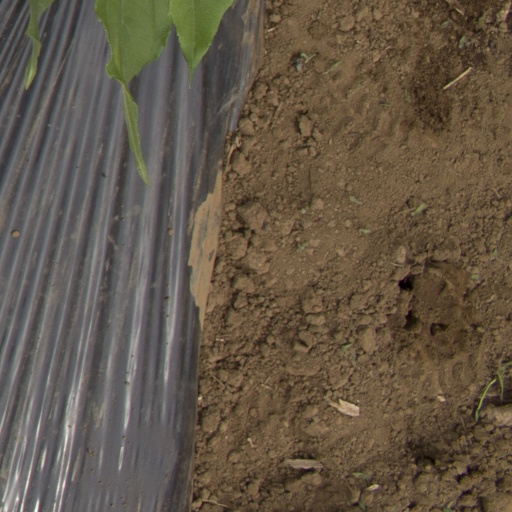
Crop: Jerusalem artichoke